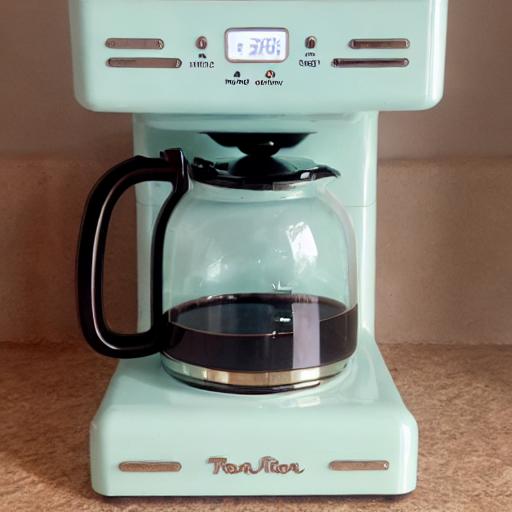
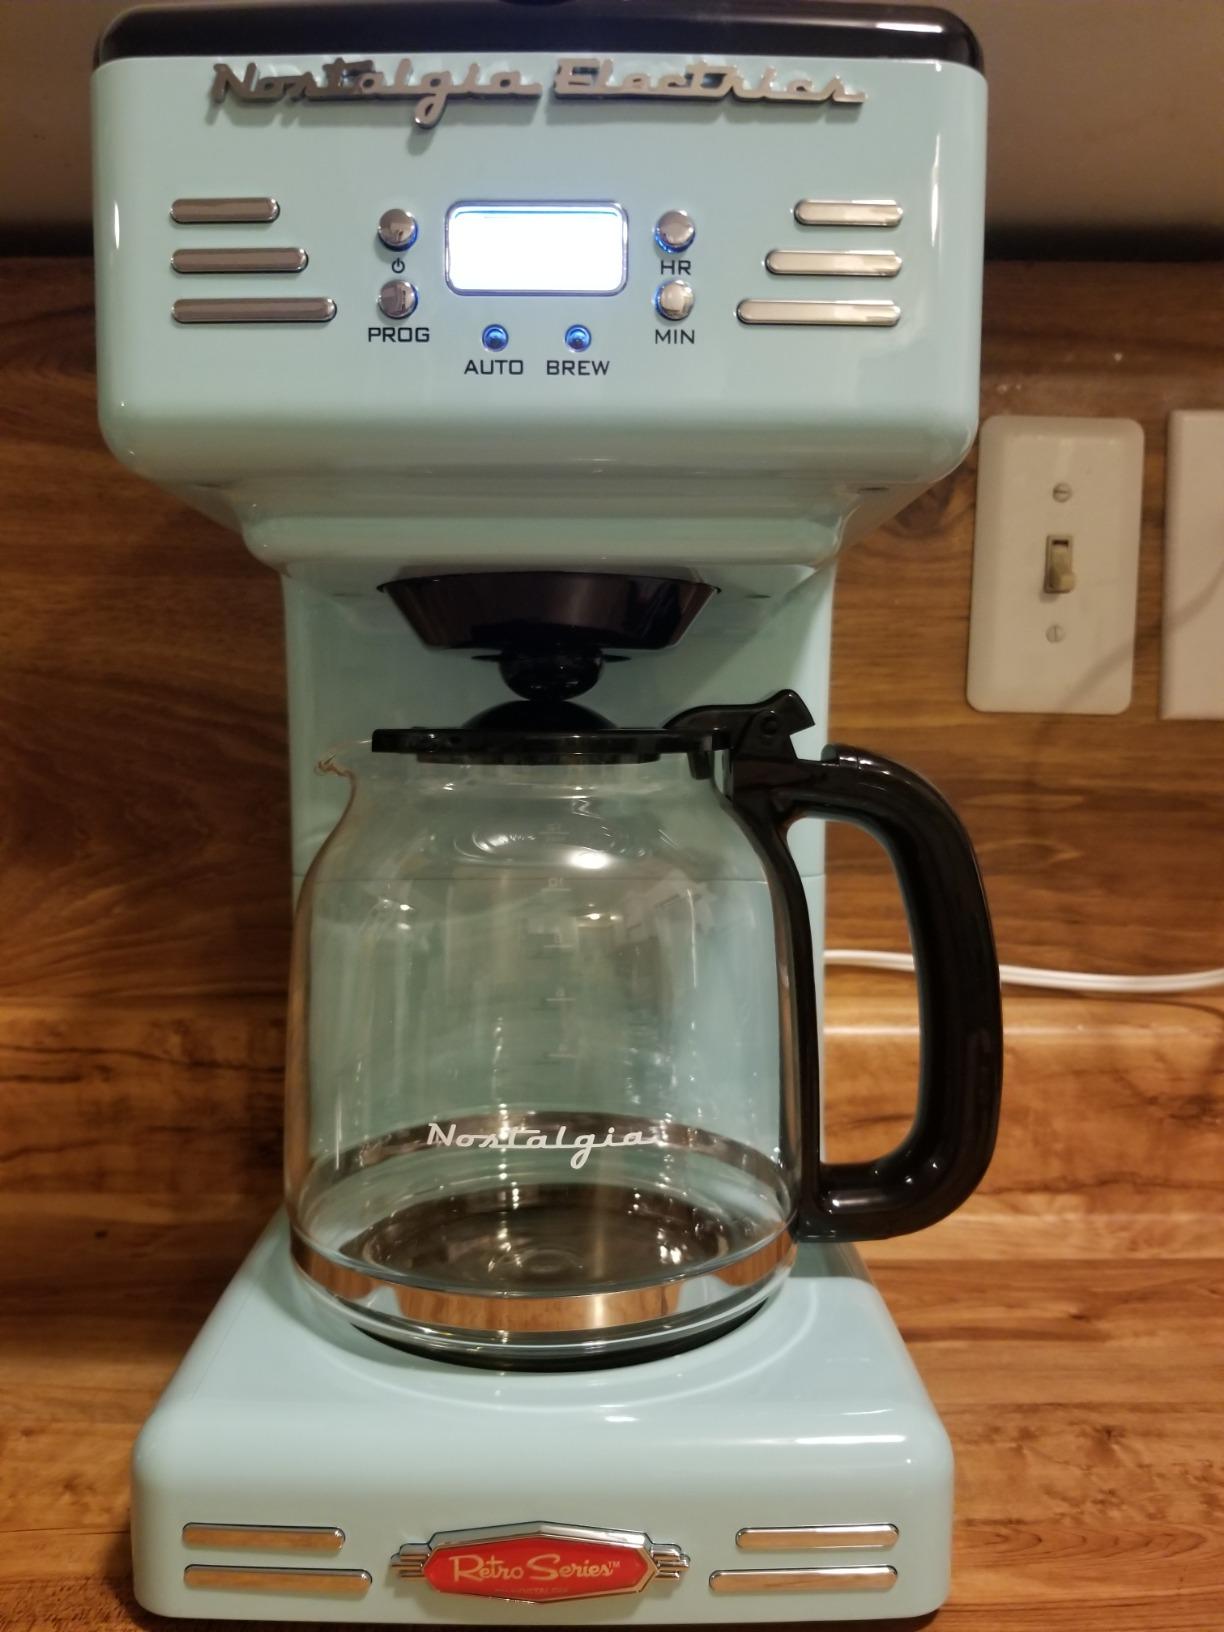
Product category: items_tea
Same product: no